Sportküstenschifferschein

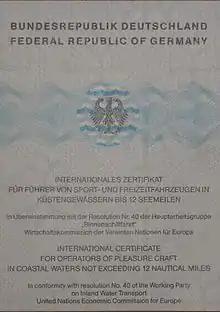
The ICC

The SKS includes the International Certificate of Competence in accordance with Resolution No. 40 of the Economic Commission of the United Nations International Certificate of Competence. It therefore can be used to certify a skipper's competence abroad.